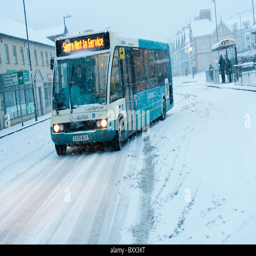
bus not in service because of the snow